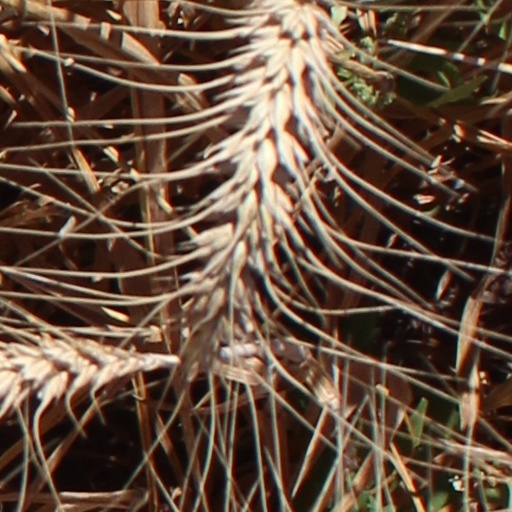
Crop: wheat